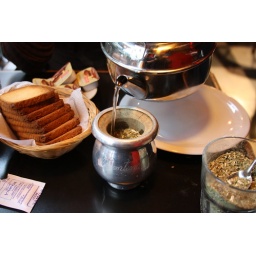
Mate, a holly plant based tea, being made in it's token wooden cup and hot water. It was...good...